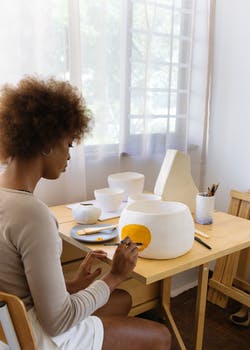
Label: No Watermark